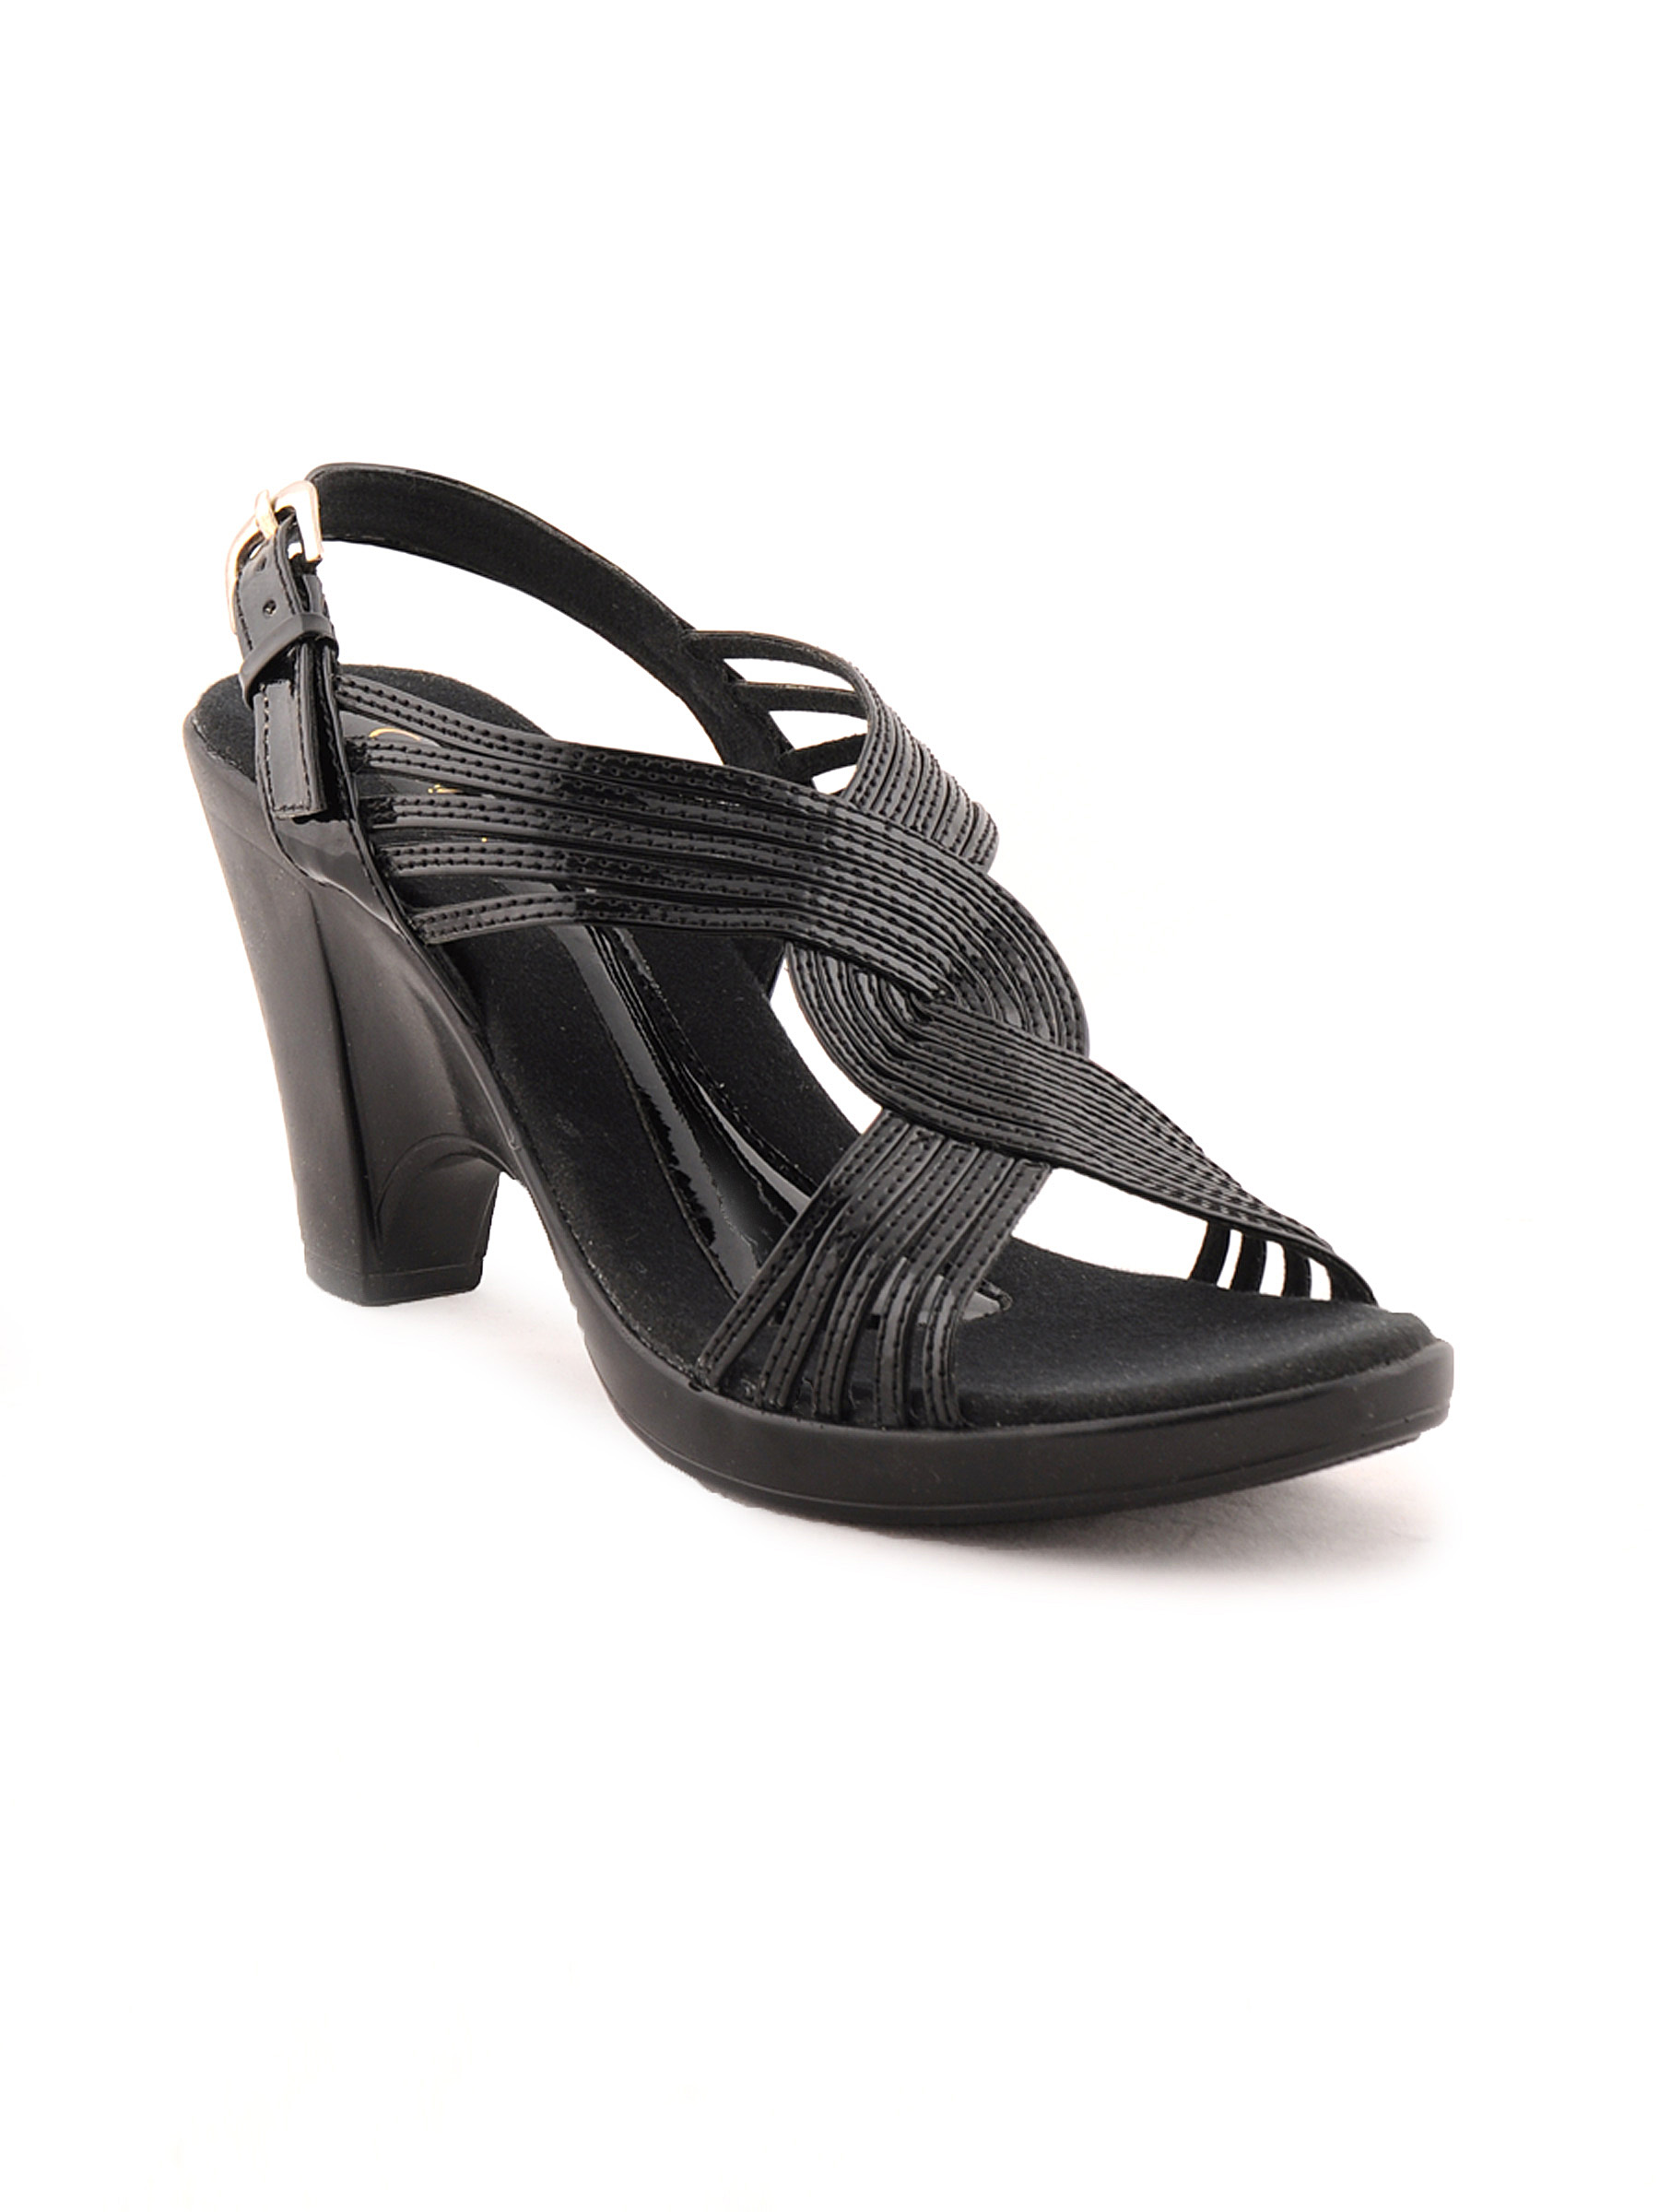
Catwalk Women Lifestyle Black Heels
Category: Footwear / Shoes / Heels
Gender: Women
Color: Black
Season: Winter 2015
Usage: Casual